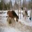
Label: horse